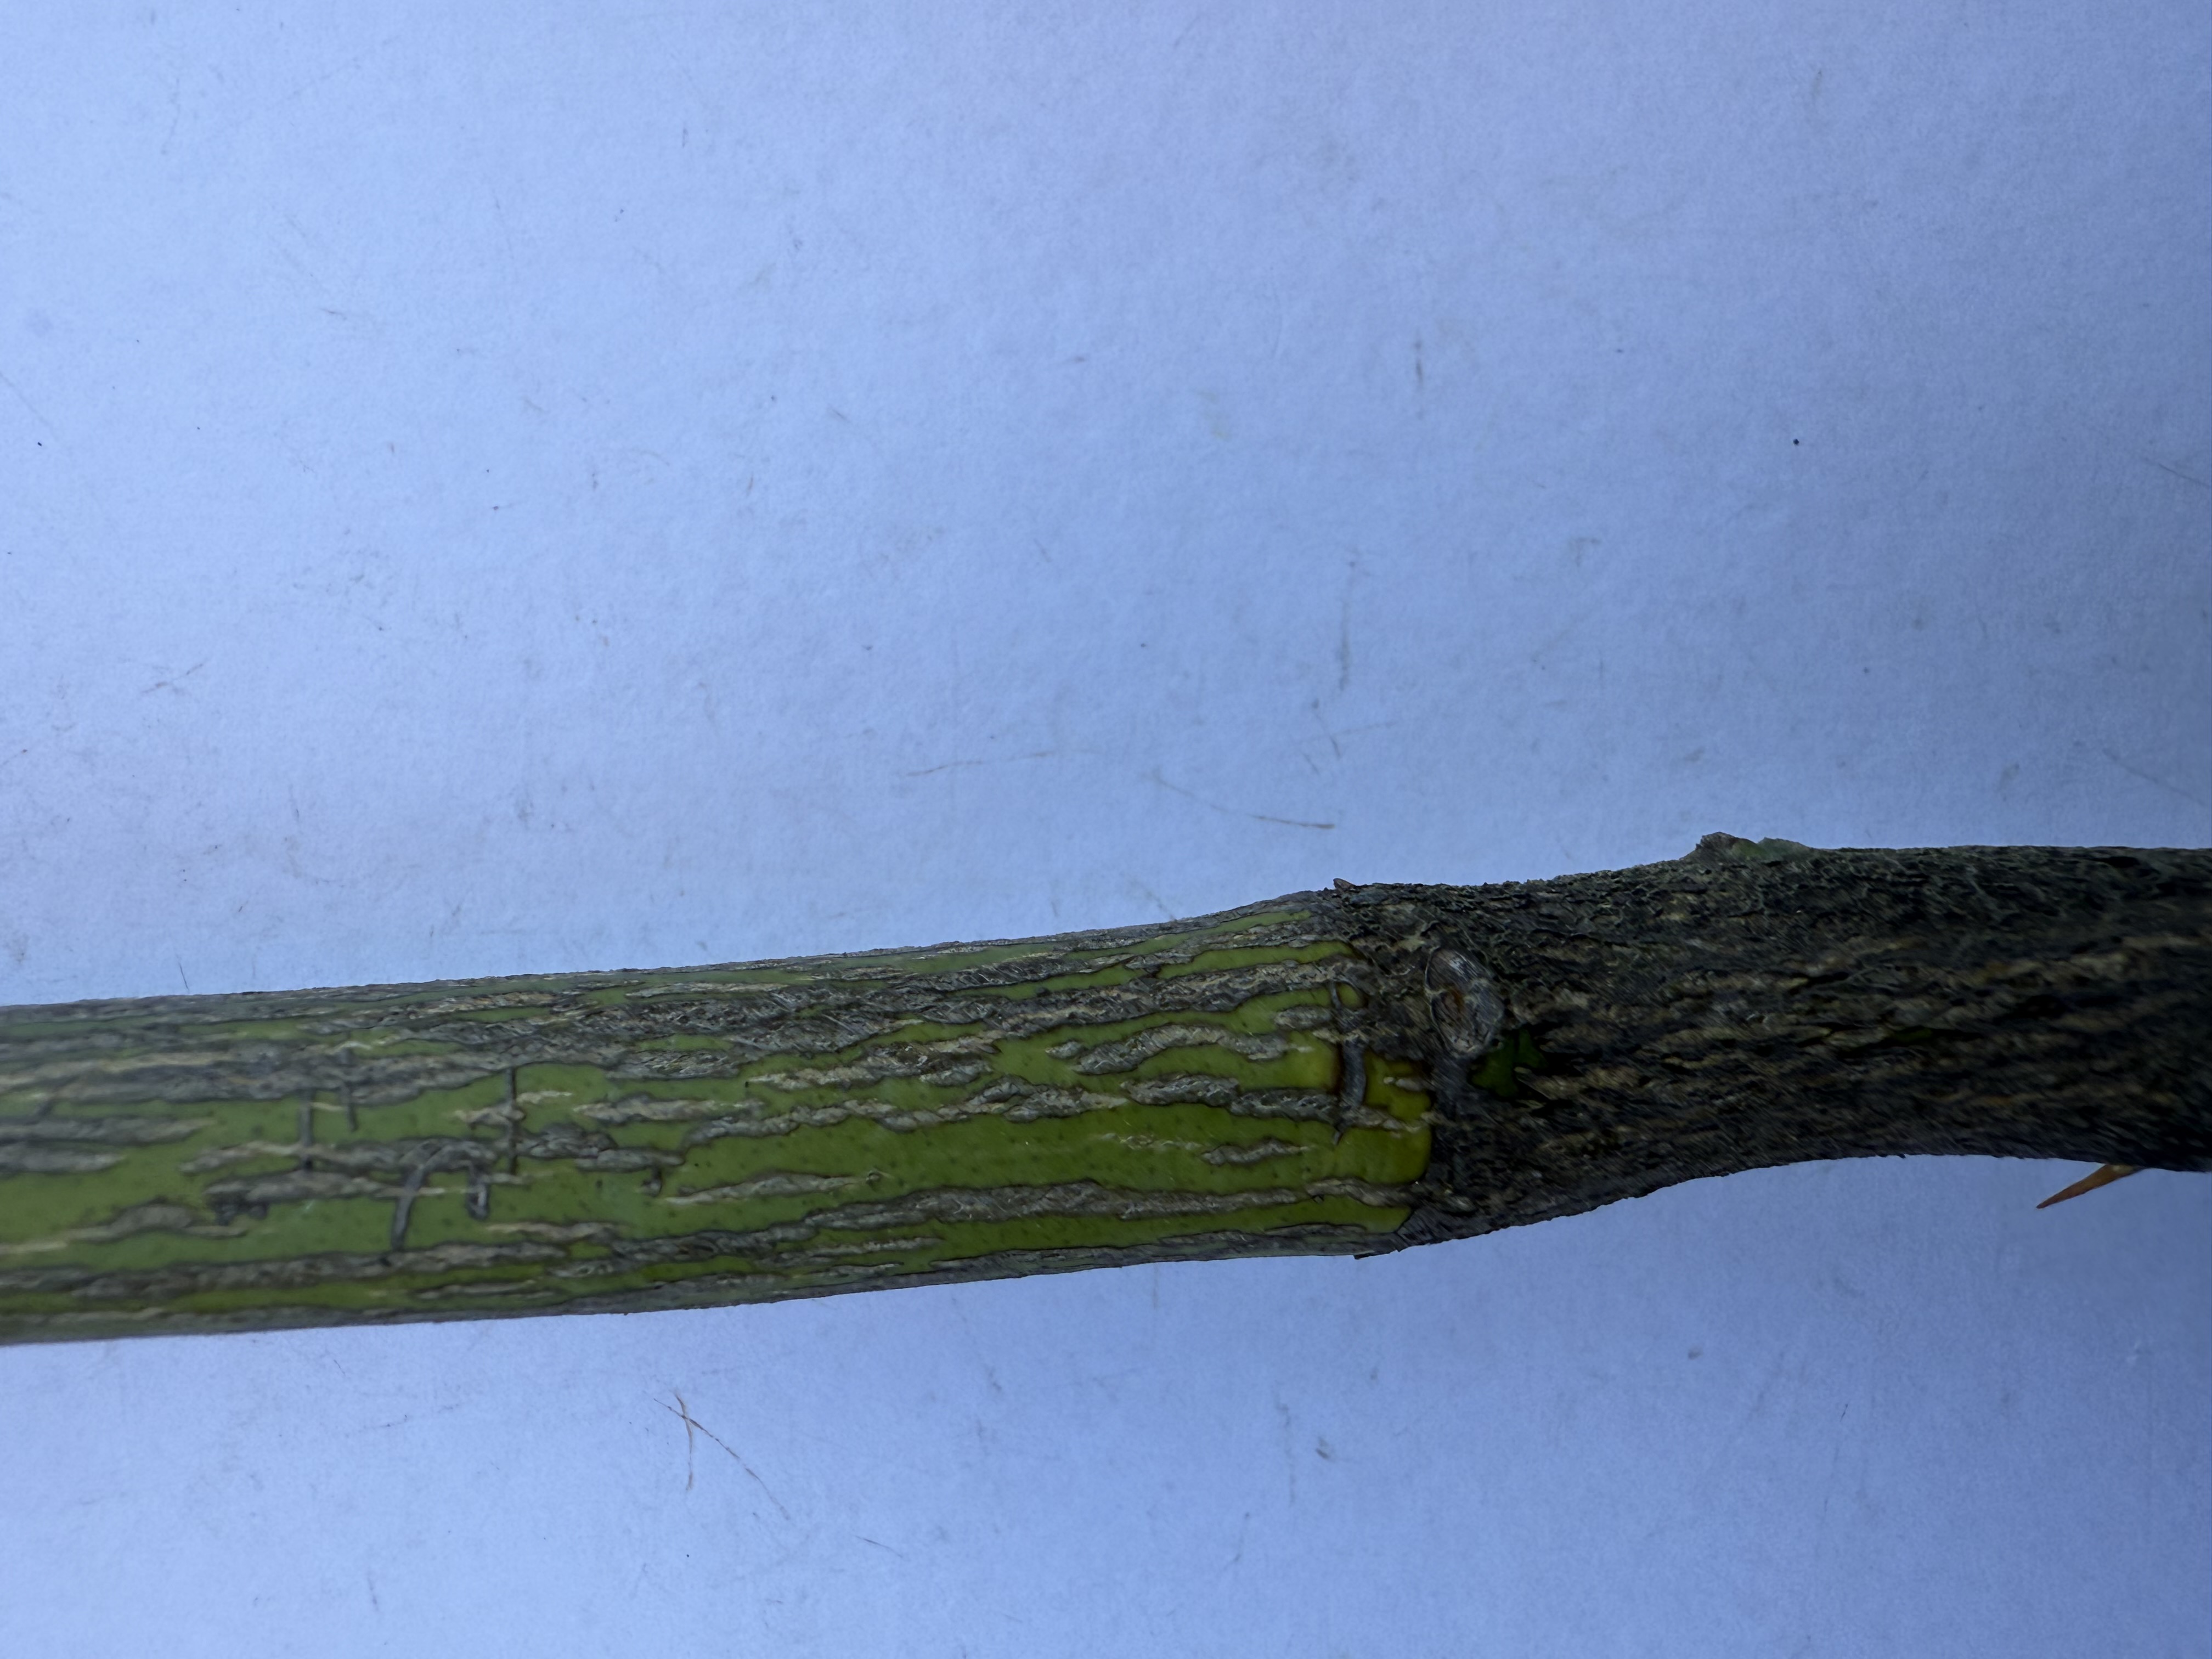
Variety: Lemon